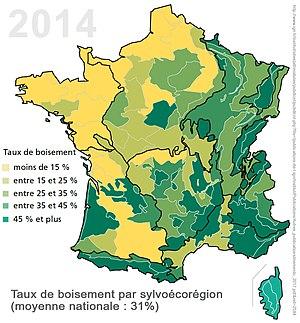
Forêt en 2014 par sylvoécorégion IGN publié 2017 (estimation) d'après données et graphiques 2014 collectées par l'IGN et publiés en 2017 (IGN (2017) Le mémento
Selon l'inventaire forestier national, la forêt en France métropolitaine couvre 17 millions d'hectares soit 170 000 km². Cela correspond à un taux de boisement de 29,7 % du territoire proche du taux mondial et qui est en progression. Elle comprend 136 espèces d'arbres.